Black-necked stilt

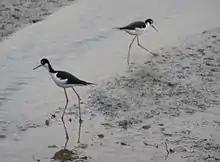
Black-necked stilts foraging on Richardson Bay mudflats

They have long pink legs and a long thin black bill. They are white below and have black wings and backs. The tail is white with some grey banding. A continuous area of black extends from the back along the hind neck to the head. There, it forms a cap covering the entire head from the top to just below eye-level, with the exception of the areas surrounding the bill and a small white spot above the eye. Males have a greenish gloss to the back and wings, particularly in the breeding season. This is less pronounced or absent in females, which have a brown tinge to these areas instead. Otherwise, the sexes look alike.